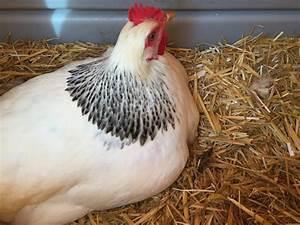
chicken